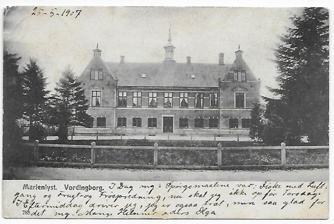
Building: Marienlyst Manor
Country: Denmark
Year built: 1800
Manor house in Zealand, Denmark Marienlyst Manor General information Architectural style Baroque Location Marienlyst 1, 4760 Vordingborg Country Denmark Coordinates 55°00′6.02″N 11°55′43.66″E / 55.0016722°N 11.9287944°E / 55.0016722; 11.9287944 Completed 1800 Renovated 1763 Marienlyst Manor is a manor house and estate located on the southernmost part of Zealand , overlooking the Færgestrøm, Vordingborg Municipality , in southeastern Denmark. Formerly a farm under Iselingen , it was incorporated as an independent manor in 1810. The main building dates from 1800 but owes its current appearance to a renovation undertaken after a fire in 1873. History Reinhard and Marie Iselin Marienlyst ( lit. 'Marie's Joy') was created as a farm under Iselingenm owned by Reinhard Iselin . It was named for the elder of his two daughters, Marie Margrethe /Mini) (1753-1714). Iselin died in 1781. He was survived by his wife, Anne Elizabeth Iselin (née Fabritius), a daughter of Iselin's old employer Michael Fabritius . In accordance with his wishes, she established two estates ( stamhuse ) for their daughters in 1781, Iselingen and Rosenfeldt (named after the family's home town, Rosenfeld in Württemberg ). Anna Elisabeth (née Fabritius) married Antoine de Bosc de la Calmette . On 14 June 1776, Marie (Mimi) Iselin had married to Christian Frederik Ernst, Count Rantzau. They were later divorced and went on to marry Charlotte Wilhelmine von Huth. Marie Iselin  owned Iselingen from 1793 to 1803 and constructed the current main building in 1800. New owners In 1803, Iselingen was sold to brewer and former ship captain Jens Lind . In 1804, it was sold to first Hans Peter Reiersen and then to a consortium consisting of Peder Bech, Iver Qvistgaard , Hans Wassard (1756é1839) and Just Michael Aagaard . The partnership had also made other speculative investments on the property market- They had for instance bought part of the Bernstoff Mansion in Copenhagen. Wassard fanuky Hans Wassard In 1810, Marienlyst was incorporated as an independent manor with Wassard as the sole owner while Aagaard continued as the sole owner of Iselingen. Morten Munk Wassard Hans Wassard's first marriage was to Just Michael Aagaard's granddaughter, Lucie Emmerence Pedersdatter Aagaard (1761–1802). His second marriage was to Anna Marie Munk (1770–1838), daughter of the mayor of Copenhagen, Morten Munk (1730–1796), and Karen Barfred (1744–1780). In 1839, Marienlyst passed to Morten Munk Wassard. On his death, it passed to his son Hans Mathias Wassard. His widow owned the estate until 1929. It was then passed down to their son M.M. Wassard. Architecture The main building consists of a two-storey main wing with a short cross wing at each end. The main wing is topped by a ridge turret. Today The estate is currently owned by Hans Mathias Munk Wassard. It covers a total area of 243 hectares (600 acres), of which 213 ha (530 acres) is farmland and 230 ha (570 acres) is woodland. Hans Wassard apple cultivar The Hans Wassard apple cultivar was cultivated on the Marienlyst estate around 1850. List of owners (1810–1839) Hans Wassard (1839–1870) Morten Munk Wassard (1870–1898) Hans Mathias Wassard (1898–1929) Augusta Wassard, née Ringberg (1929–1951) M.M. Wassard (1951– ) M.M. Wassard (1990–present) Hans Mathias Munk Wassard References